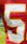
Number: 5